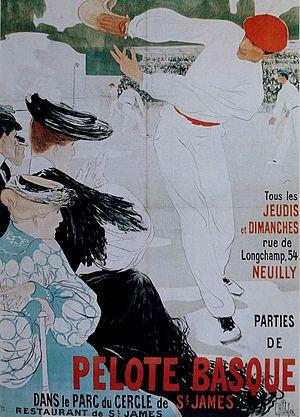
Affiche pour le club de Pelote basque de Neuilly par Clémentine-Hélène Dufau (1911). Conservé au Musée de la Publicité (Paris). Reproduit dans De lumière et d'ombre: Clémentine-Hélène Dufau (Quinsac, 1869- Paris, 1937), de Mayi Milhou, éditions Art &amp
Clémentine-Hélène Dufau, née à Quinsac le 18 août 1869, et morte à Paris le 18 mars 1937, est une artiste peintre, affichiste et illustratrice française.
La pelote basque regroupe plusieurs jeux de balle issus du jeu de paume. Dans la plupart des spécialités, le jeu consiste à envoyer, de volée ou après un rebond, la pelote contre un mur principal, nommé fronton, afin qu'elle retombe sur l'aire de jeu nommée cancha. Le point continue jusqu'à ce qu'une équipe commette une faute ou n'arrive pas à relancer la pelote avant le deuxième rebond.